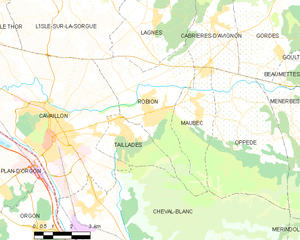
Carte des communes françaises Robion